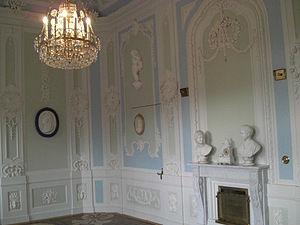
Le palais de Gatchina est un ancien palais impérial russe situé à Gatchina, aujourd'hui dans l'oblast de Léningrad, à côté de Saint-Pétersbourg. C'est un musée ouvert au public avec le parc qui l'entoure.